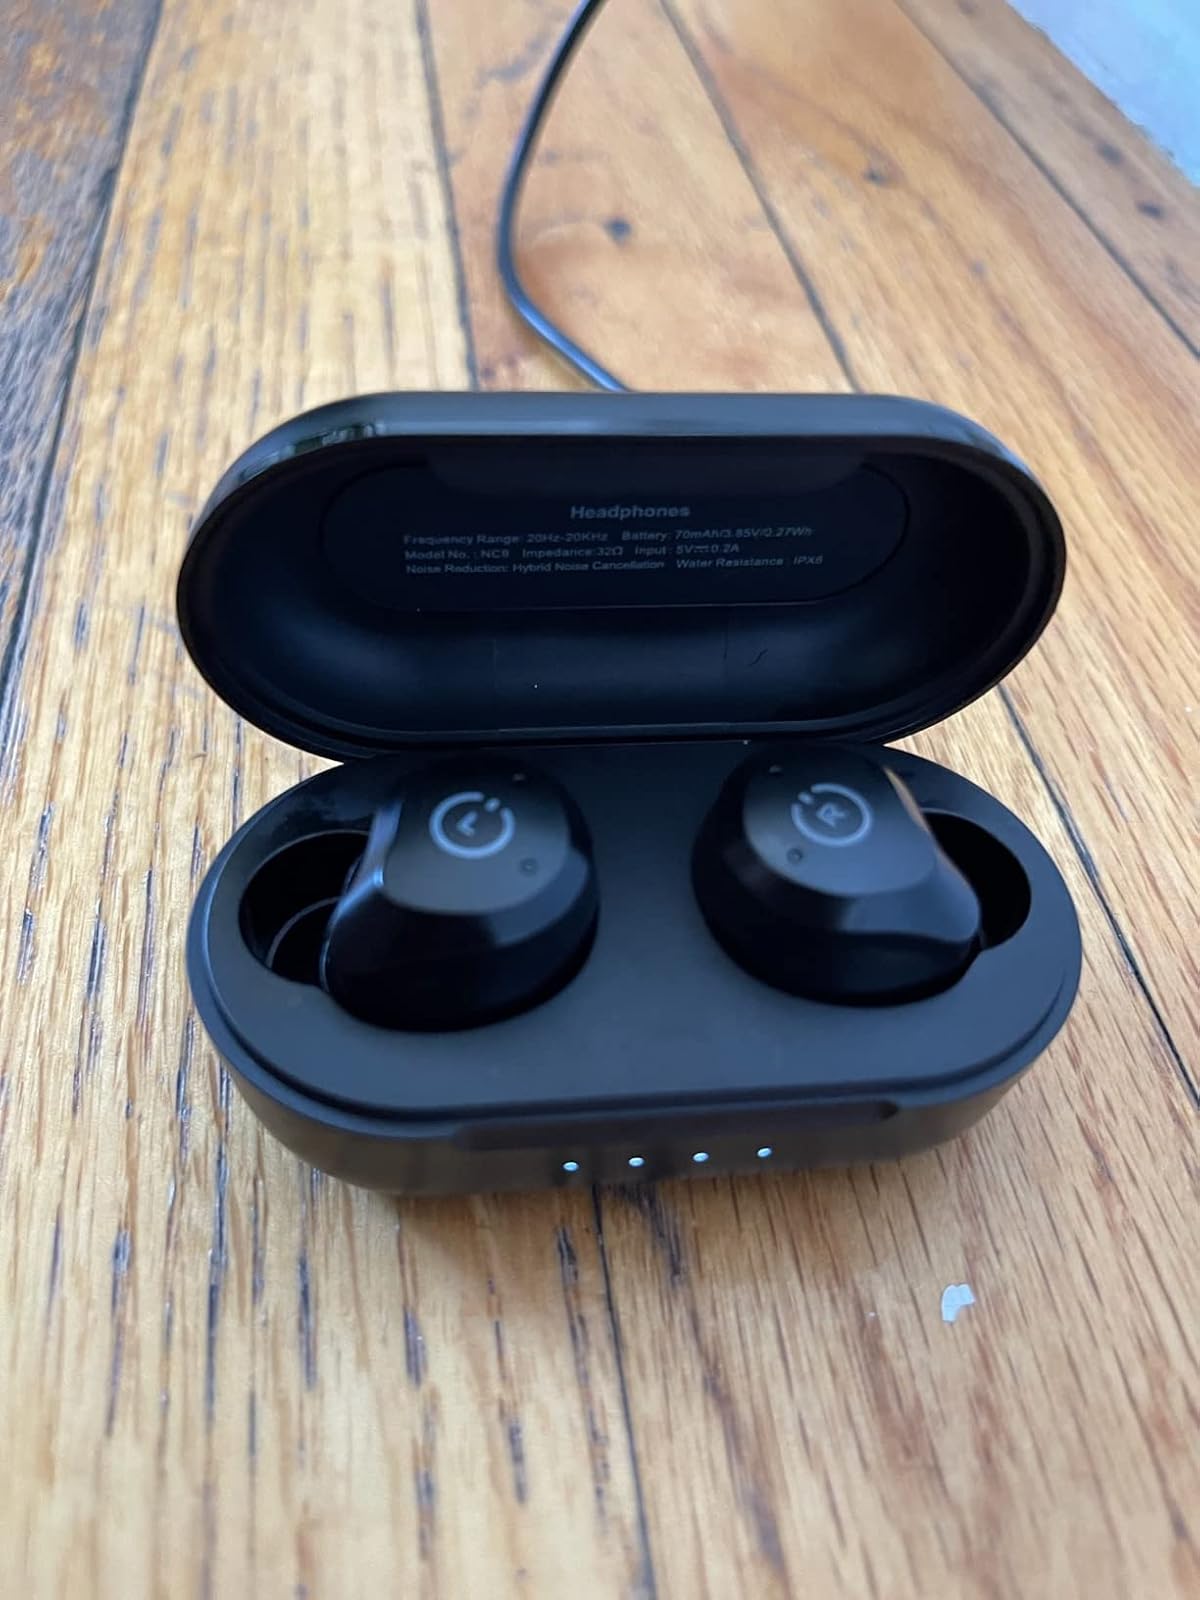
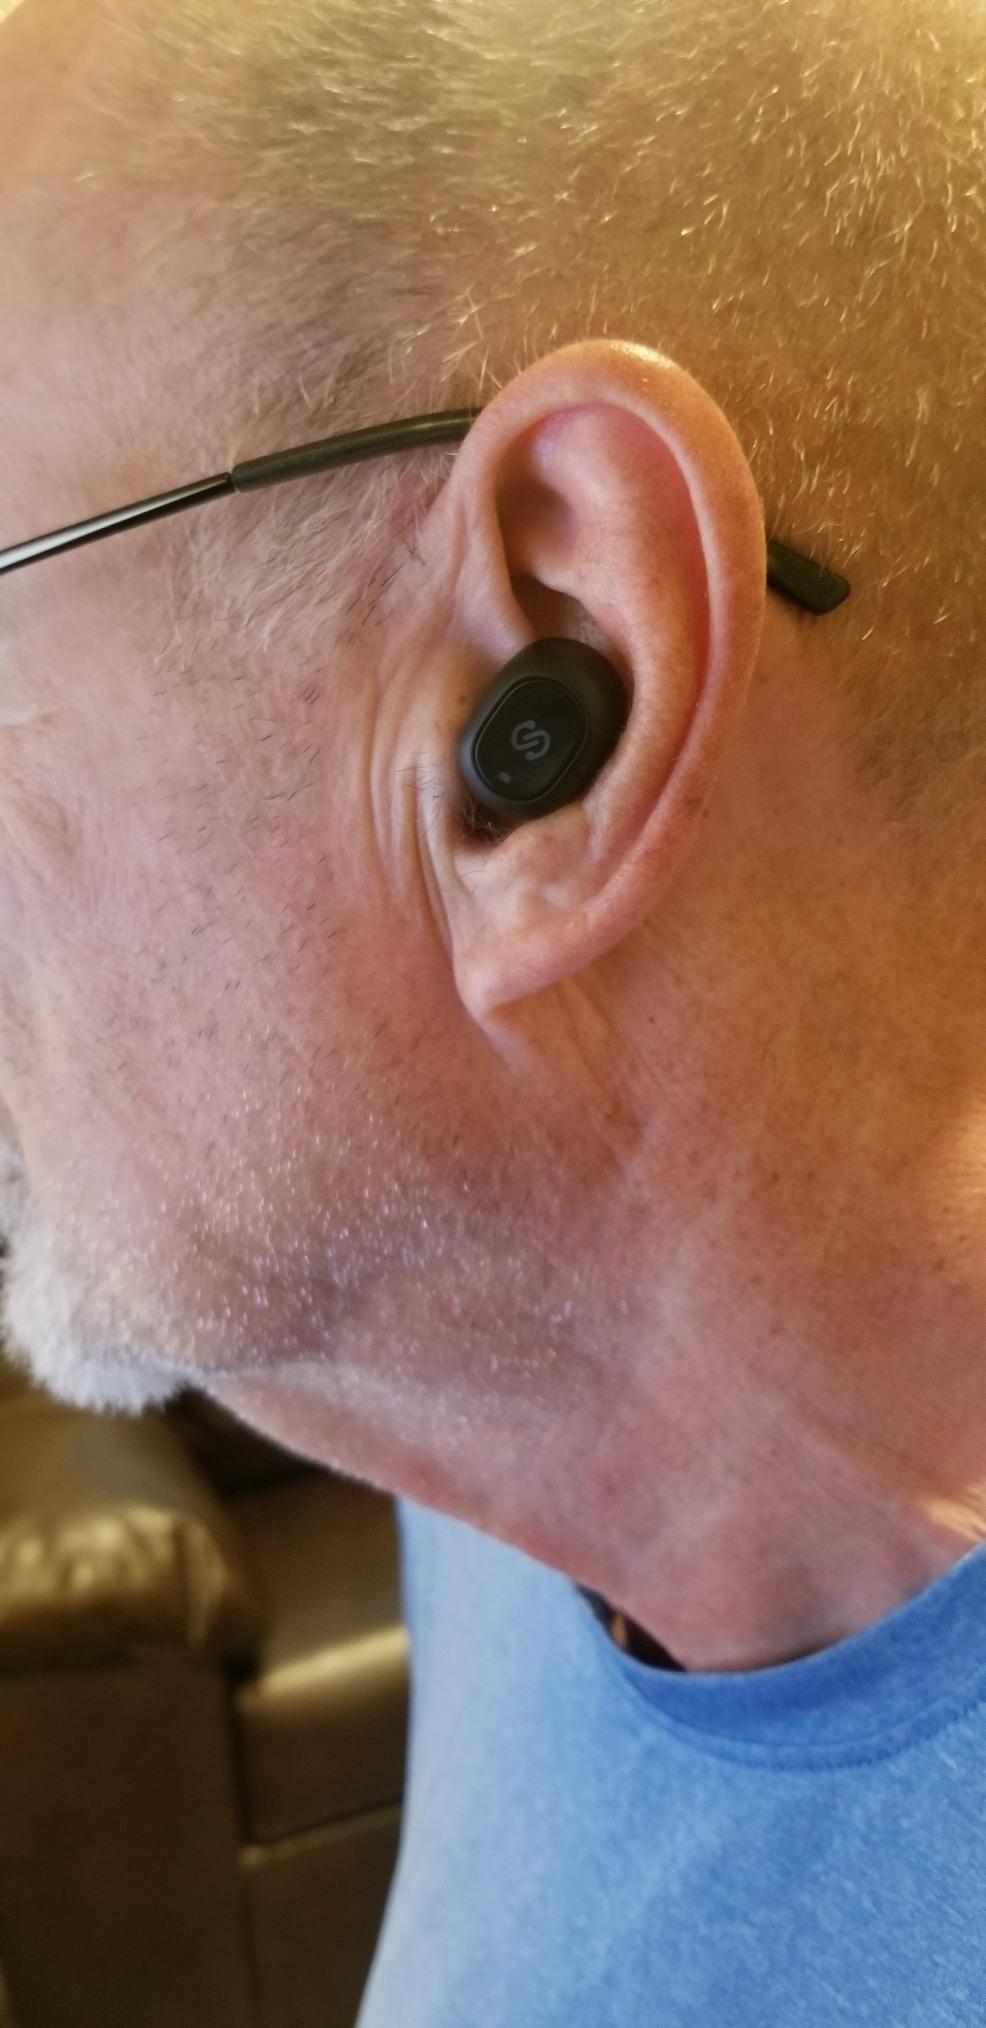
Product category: earbuds
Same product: no